Healthcare in Malaysia

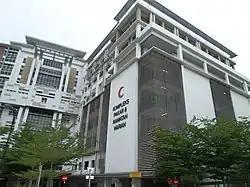
Kuala Lumpur Hospital

Healthcare in Malaysia is under the purview of the Ministry of Health of the Government of Malaysia. Malaysia generally has an efficient and widespread system of health care, operating a two-tier health care system consisting of both a government-run public universal healthcare system along with private healthcare providers. Within the public universal healthcare system, specialist services are either free or have low user fees for procedures (however, appliances are fully self-funded out of pocket by the patient, even within the public healthcare system); as such the public healthcare system suffers from high demand, routine congestion, long wait lists, chronic widespread delays along with persistent shortages in healthcare personnel, medical equipment and healthcare supplies. Therefore, private healthcare providers play a pivotal role in providing specialist consultants and general practitioner (GP) services to the Malaysian population; the private healthcare providers complements or supplants the public healthcare system in terms of availability, types of treatments provided and types of materials used.